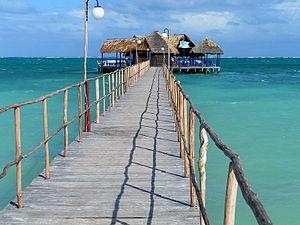
Plage de Santa Lucia, Province de Camagüey, Cuba.
La province de Camagüey est la plus grande province de Cuba. Sa capitale est la ville de Camagüey.